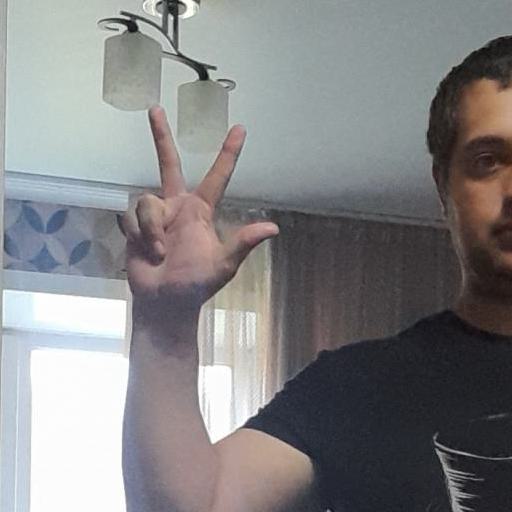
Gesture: three2